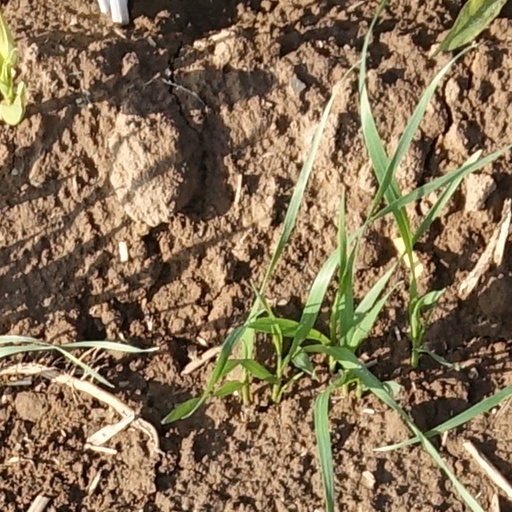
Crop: wheat